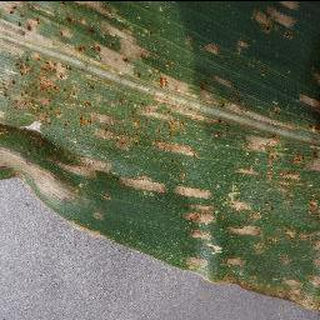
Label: corn_cercospora_leaf_spot